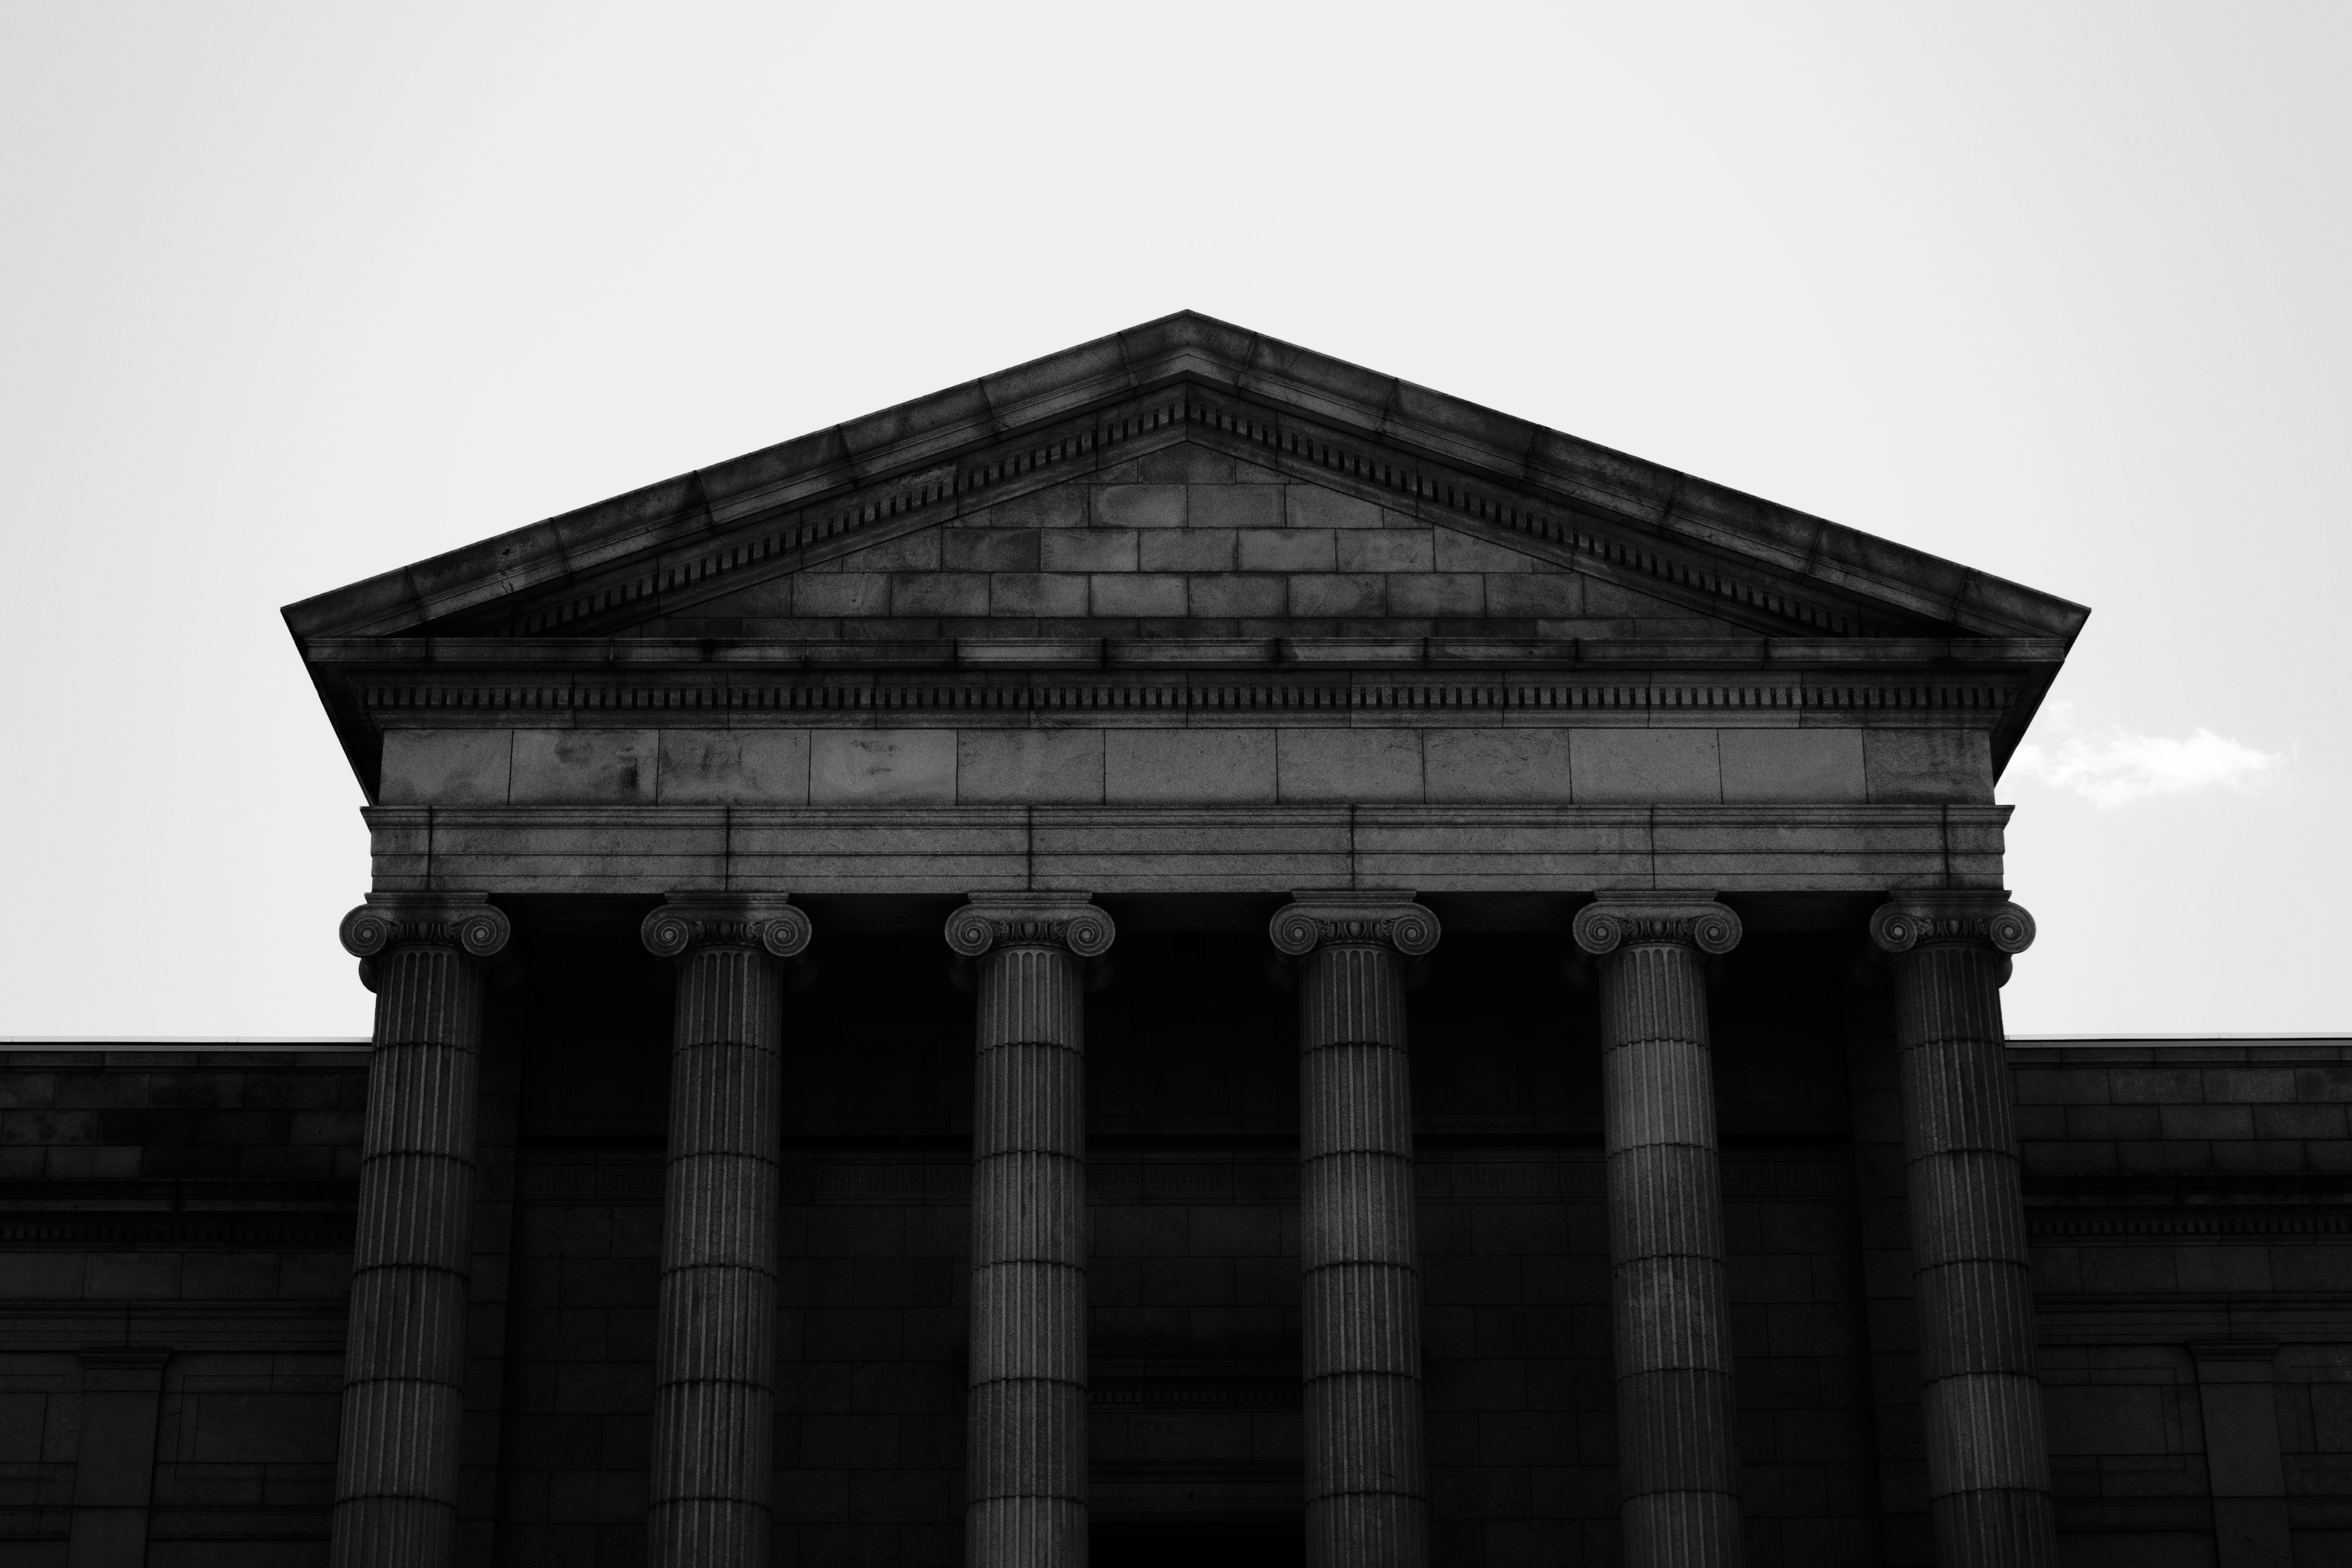
black and white, architecture, structure, white, antique, building, old, monument, arch, column, ancient, landmark, facade, historic, black, monochrome, temple, columns, symmetry, style, heritage, classic, shape, apex, gable, pediment, monochrome photography